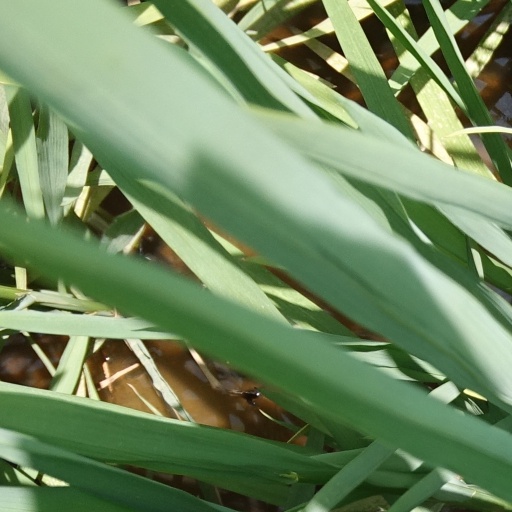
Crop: rice